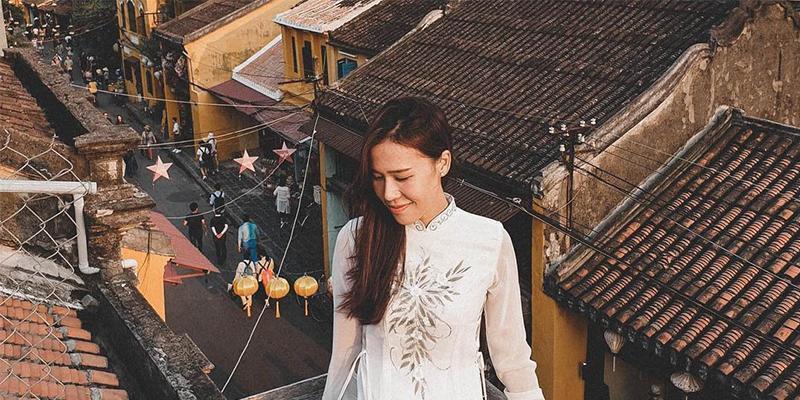
ở phía sau lưng của cô gái là những ngôi nhà lợp mái ngói